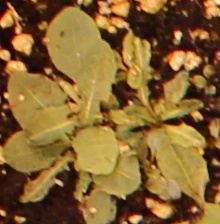
Label: Horseweed